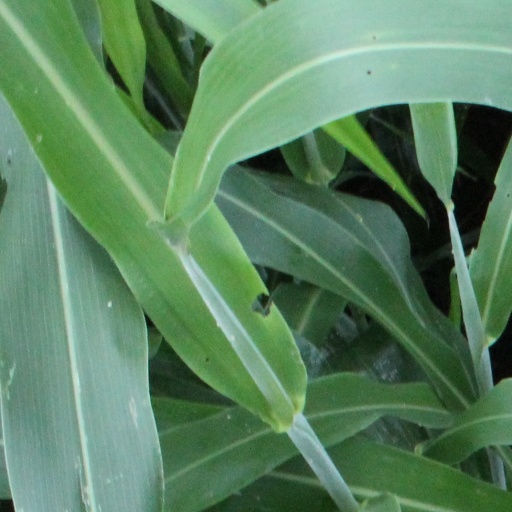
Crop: sorghum